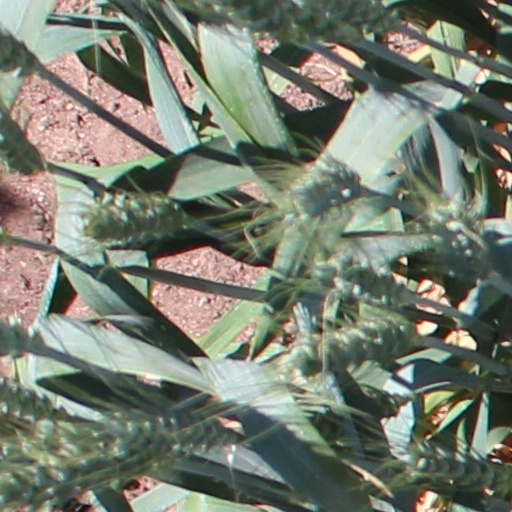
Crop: wheat